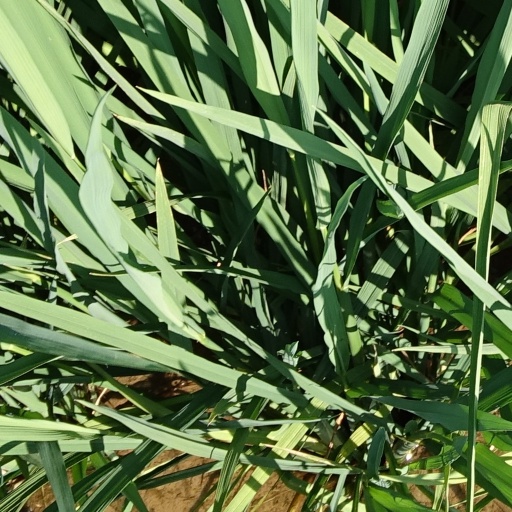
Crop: rice